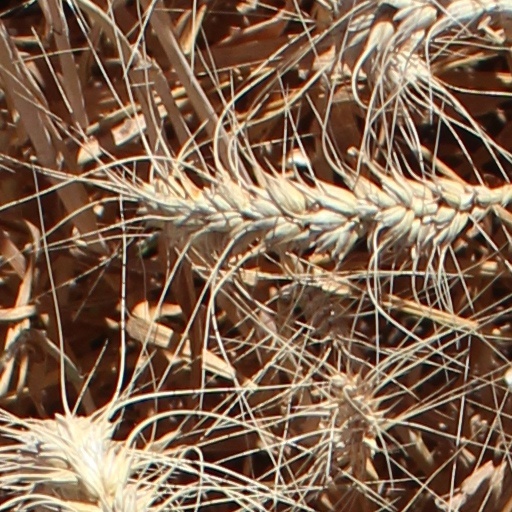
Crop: wheat